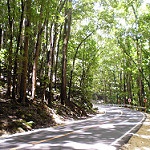
Scene: Outdoor